Susan Ryan

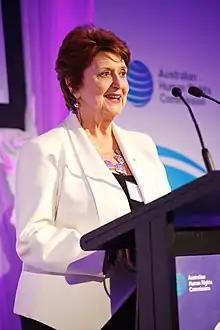
Ryan at the 2013 Human Rights Awards

Following her resignation from politics, Ryan worked as an editor and in the insurance, plastics and superannuation industries. In November 1998 Ryan was appointed one of the first two pro-chancellors of the University of New South Wales, a position she held until 2011. She was president of the Australian Institute of Superannuation Trustees from 2000 to 2007. Ryan campaigned for an Australian bill of rights and was deputy chairman of the Australian Republican Movement from 2000 to 2003. In 1999 Ryan published a political autobiography, "Catching the Waves: life in and out of politics".